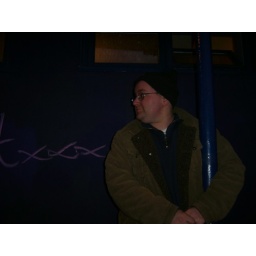
steve by blue wall beast 002